Historic house architecture in Morocco

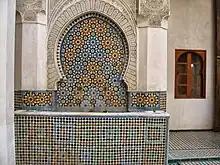
"Zellij" tilework on a fountain in the Dar Adiyel in Fes

Houses are focused inward: even rich mansions are usually completely unadorned on the outside, with all decoration concentrated on the inside. There were few, if any, large windows on the outside. The entrance, which leads to the courtyard, is typically a bent entrance that prevents outsiders on the street from seeing directly into the house. As with other traditional Moroccan structures, the interior decoration includes carved stucco, sculpted and painted wood, and "zellij" tilework.